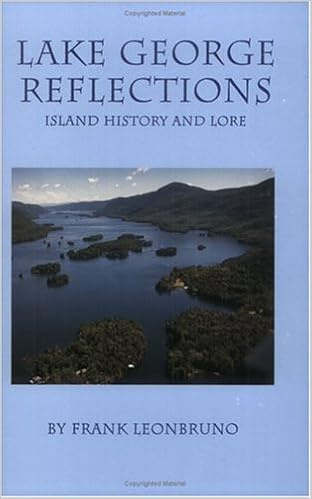
Lake George Reflections: Island History and Lore
Category: Books
Review "thoughtful and observant...this personal reminiscence of the momentous events...and general passing parade makes abundantly clear." -- Fred LeBrun, New York State Conservationist, December 1998 About the Author Frank Leonbruno was born in Whitehall, birthplace of the United States Navy which fought the British on Lake George during the Revolutionary War. He began his career on Lake George in 1935 when he joined the Civilian Conservation Corps. In 1941 he started working fro the New York State Conservation Dept., later renamed the Department of Environmental Conservation. He retired from the DEC in 1983, having been supervisor of Lake George operations since 1973. He has served his community and the Town of Bolton well-- as president of the Bolton Central School Board; as town councilman, and town and county supervisor; and as a member of the Bolton Volunteer Fire Company. He also has been a past director of the Lake George Association. Lake George Reflections continues Frank Leonbruno's dedication and devotion to his beloved Lake George
Features: In Lake George Reflections Frank Leonbruno has recounted his experience of forty-two years as a New York State ranger on Lake George from 1941 to 1983, the last ten years as Supervisor of Lake George Operations. This book is manifold and is based on Leonbruno's own reminiscences, conversations with Lake George area natives and campers, and his own research into historical documents. It relates the history of individual islands-- both private and state owned. The book addresses important environmental issues, specifically focusing on the severe erosion which is occurring on many of the islands. Not only is Lake George Reflections an important book for everyone who knows and loves the lake, and a wonderful introduction for all others, it is the definitive book on camping on the Lake George islands.